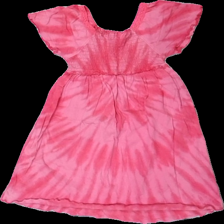
View: front
Type: Dress
Category: Children
Brand: Missing
Colors: Pink
Material: 100% cotton
Pattern: Other
Cut: Regular
Season: All
Stains: Minor
Damage: fläck
Damage location: middle right
Price range: <50
Recommended usage: Reuse
Description: rosa batikmönstrad klänning, lätt nopprig över hela, svag fläck fram